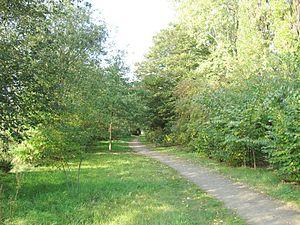
La ligne 30 est une ancienne ligne de chemin de fer en Belgique, fermée depuis 1972. Elle reliait les communes de Zichem et Montaigu en Brabant flamand.